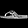
Label: Sandal